Timeline of the COVID-19 pandemic in India (2021)

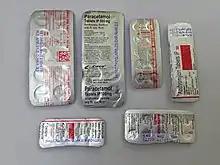
Free medicine for COVID-19 provided by Govt of Madhya Pradesh

India reported 89,129 new cases, the most in more than six months. More the 7 million vaccines had been administered.